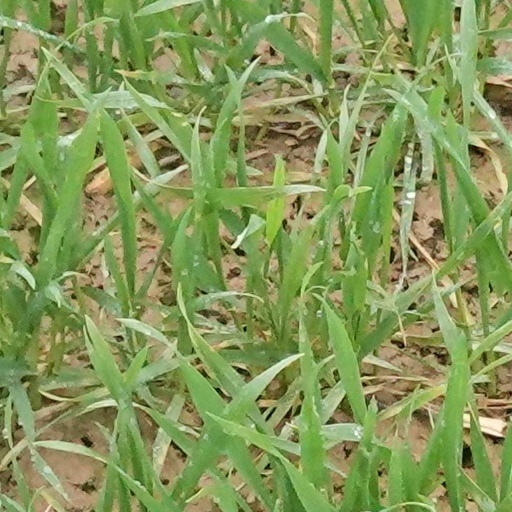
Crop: wheat